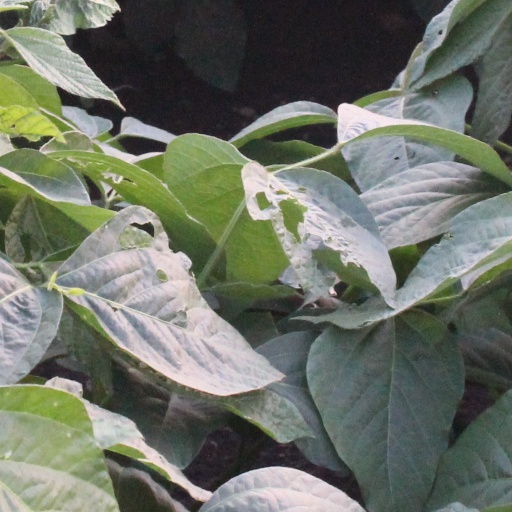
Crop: soybean